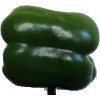
Label: green_pepper